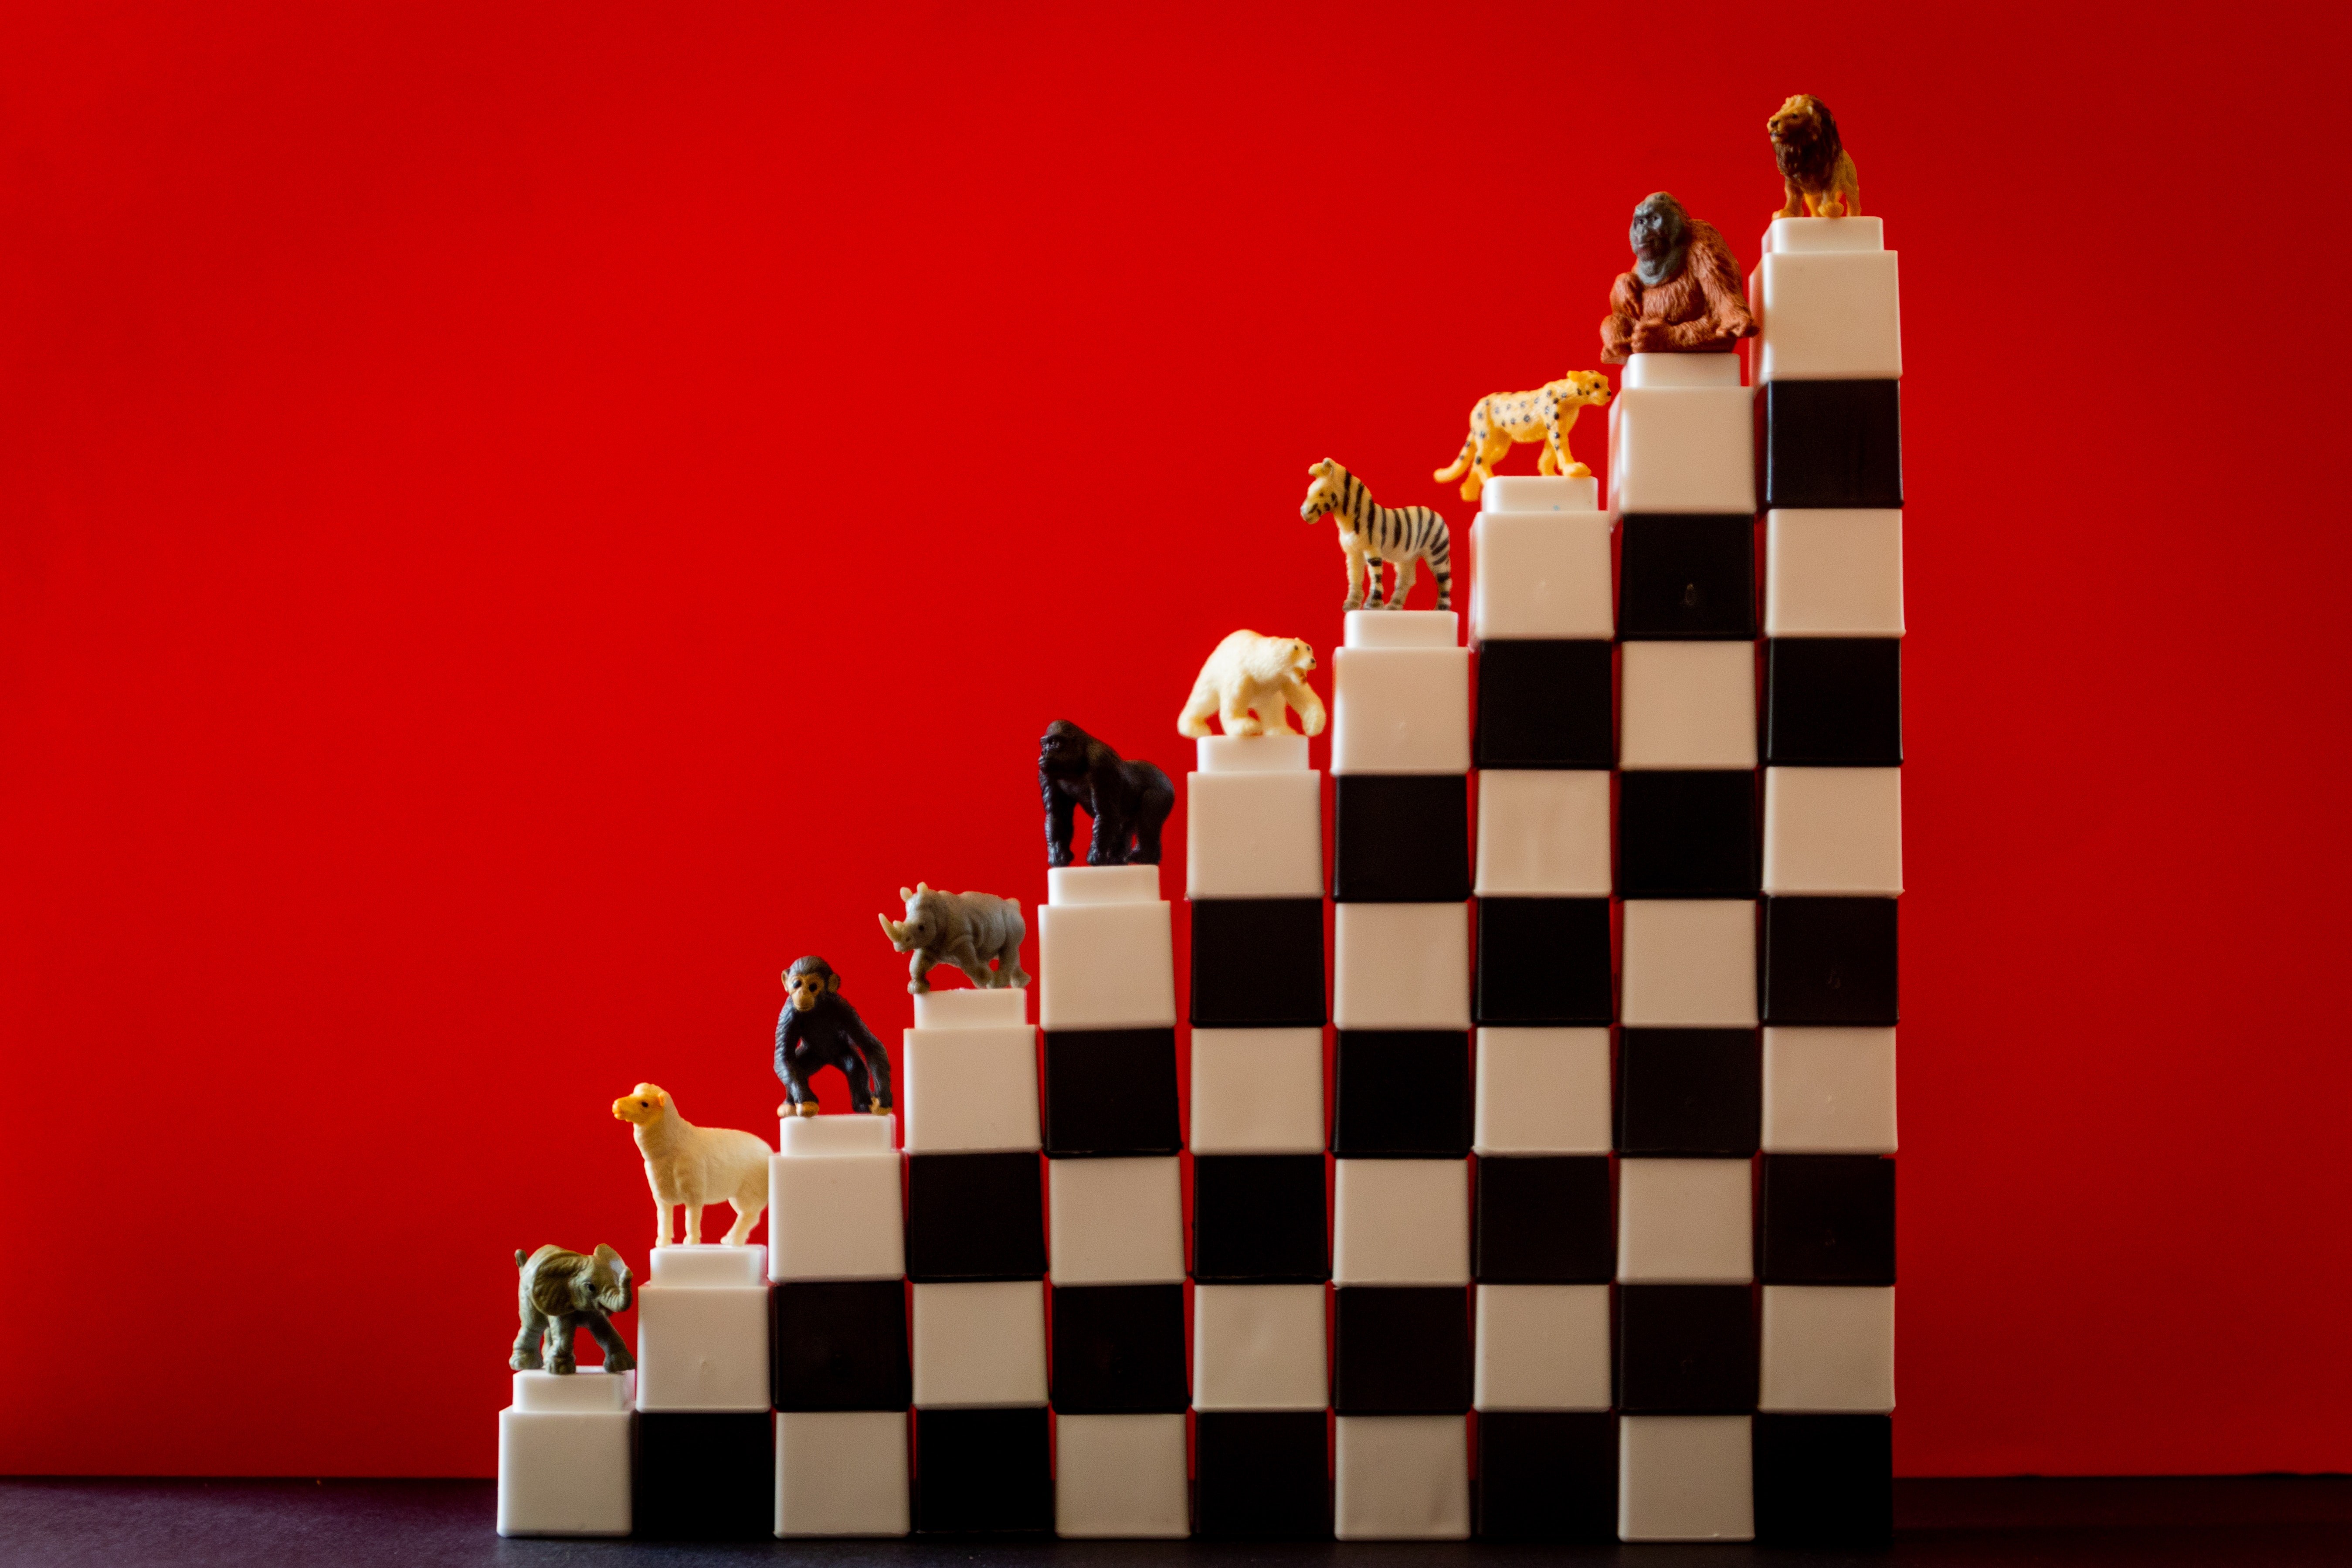
games, chess, chessboard, indoor games and sports, red, board game, recreation, sports equipment, play, photography, tabletop game